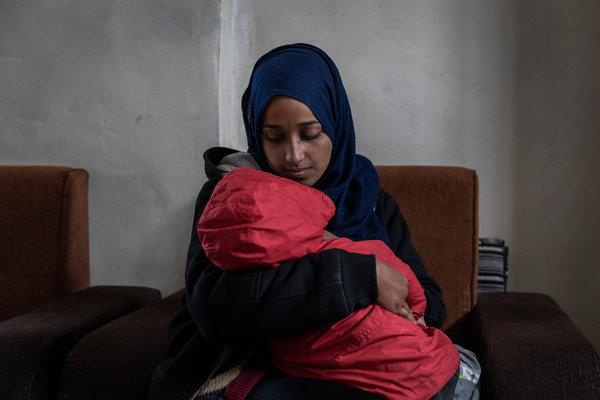
Gender: women